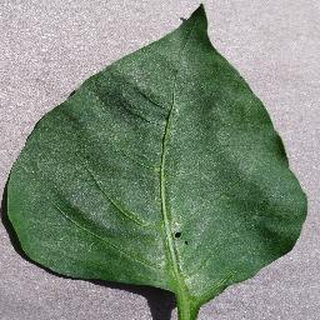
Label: healthy_bell_pepper